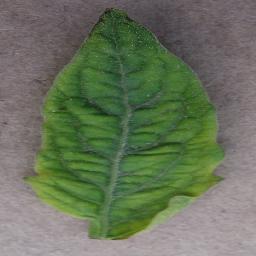
Label: Tomato___Tomato_Yellow_Leaf_Curl_Virus